Wittelsbacherbrücke

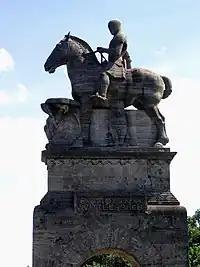
Equestrian statue of Otto I by Georg Wrba

The bridge was initially built as a wooden bridge in 1874 and named after the Bavarian Wittelsbach dynasty. In 1904, the bridge was re-built out of concrete and steel.